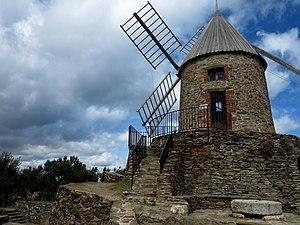
Ancien moulin à farine transformé en moulin à huile, il se visite quelques jours par semaine.
Le moulin de la Cortina, parfois appelé moulin de Collioure, est un moulin à vent situé à Collioure, dans le département français des Pyrénées-Orientales.